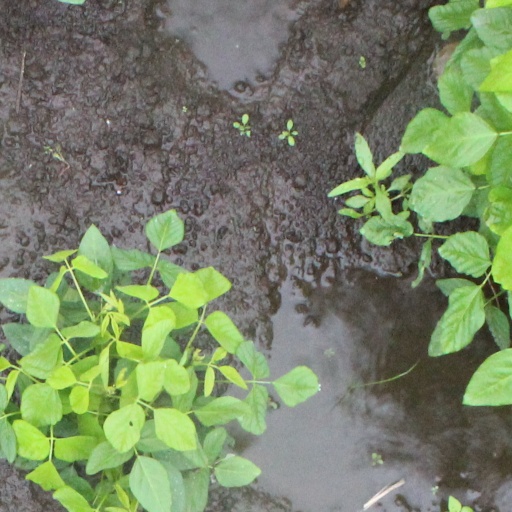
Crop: soybean